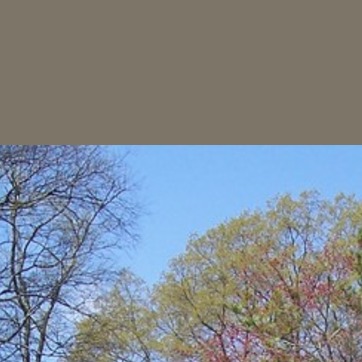
Material: sky